Amer (river)

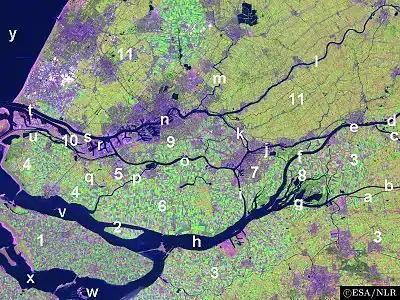
Satellite image of the Rhine–Meuse delta, showing the Amer (g)

The Amer is a river in the Dutch province of North Brabant. It is a continuation of the Bergse Maas river from the river Donge near Raamsdonksveer to the point where it joins the river Nieuwe Merwede to form the Hollands Diep estuary, and has a total length of approximately . The Amer is a major navigation route. It forms the south boundary of the Biesbosch National Park.